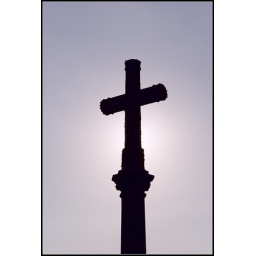
The memorial cross at Irton church silhouetted against a blue sky